Waging Peace in Vietnam

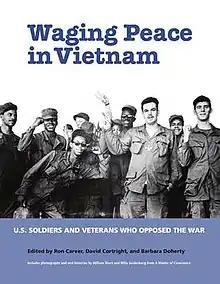
Cover of the first edition

Waging Peace in Vietnam: U.S. Soldiers and Veterans Who Opposed the War is a non-fiction book edited by Ron Carver, David Cortright, and Barbara Doherty. It was published in September 2019 by New Village Press and is distributed by New York University Press. In March 2023 a Vietnamese language edition of the book was launched at the War Remnants Museum in Ho Chi Minh City, Vietnam.